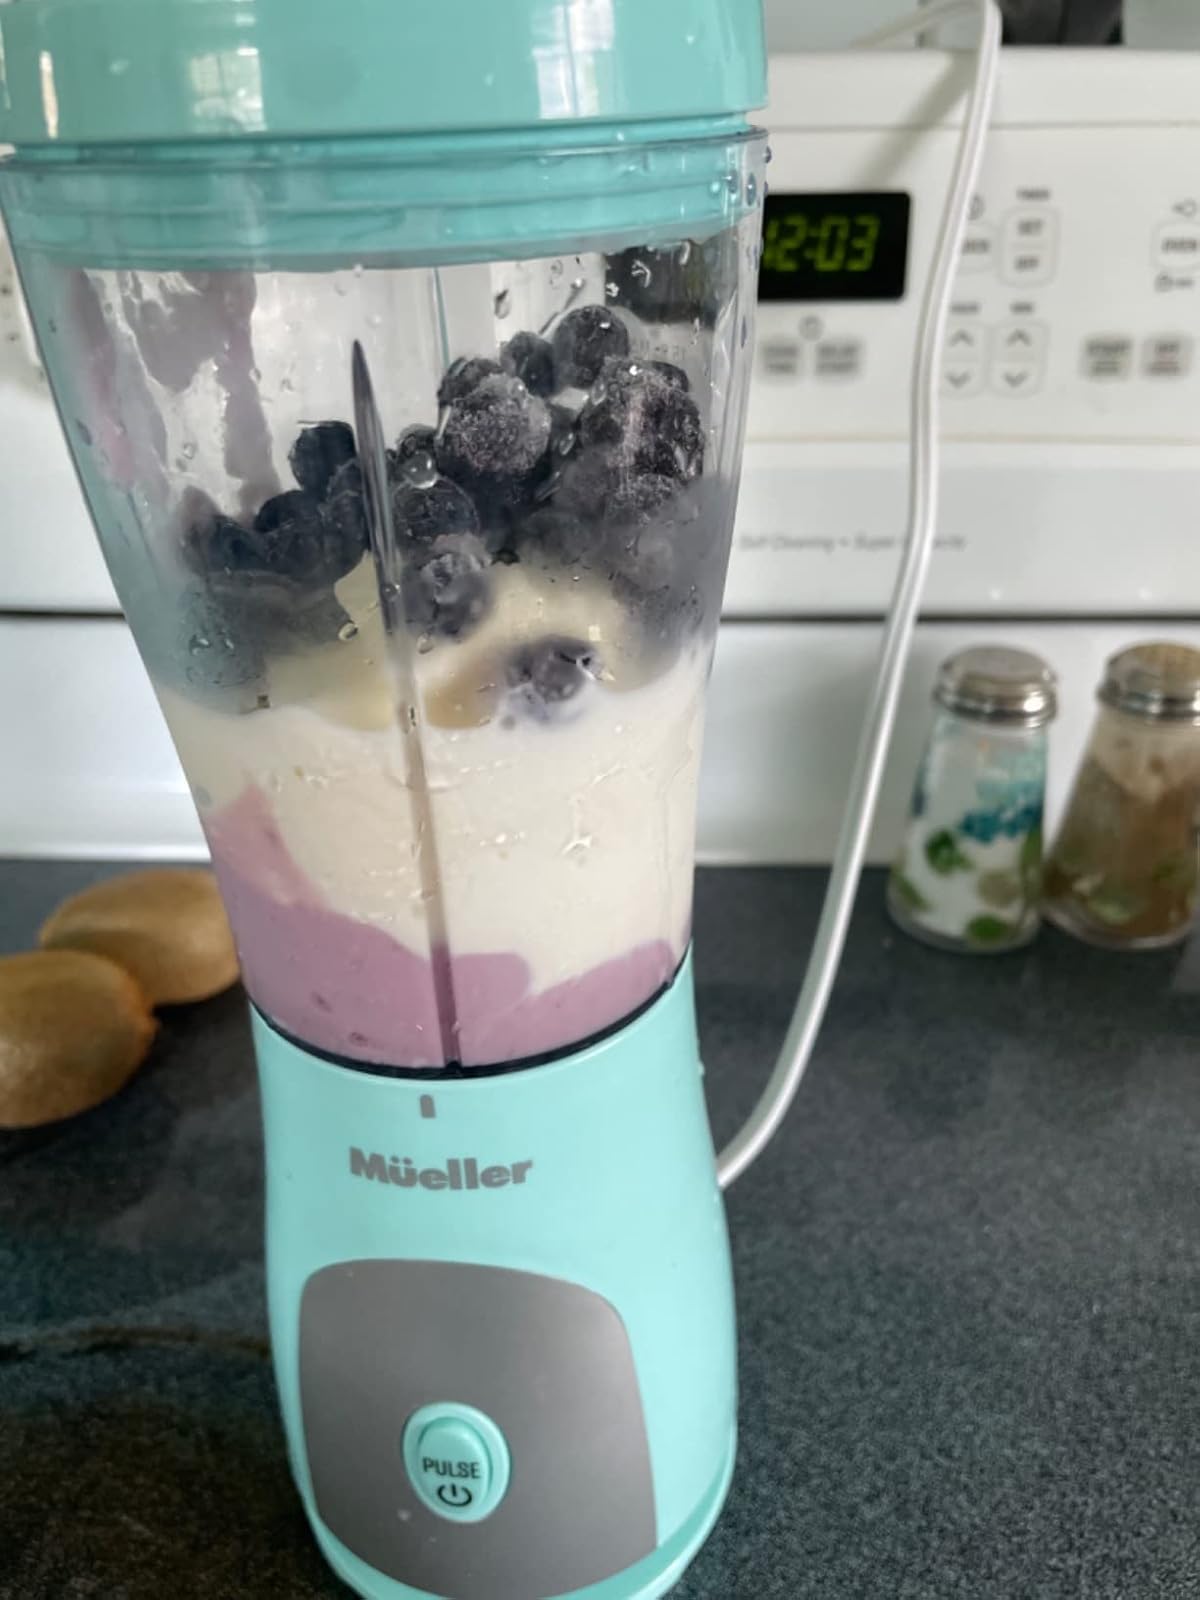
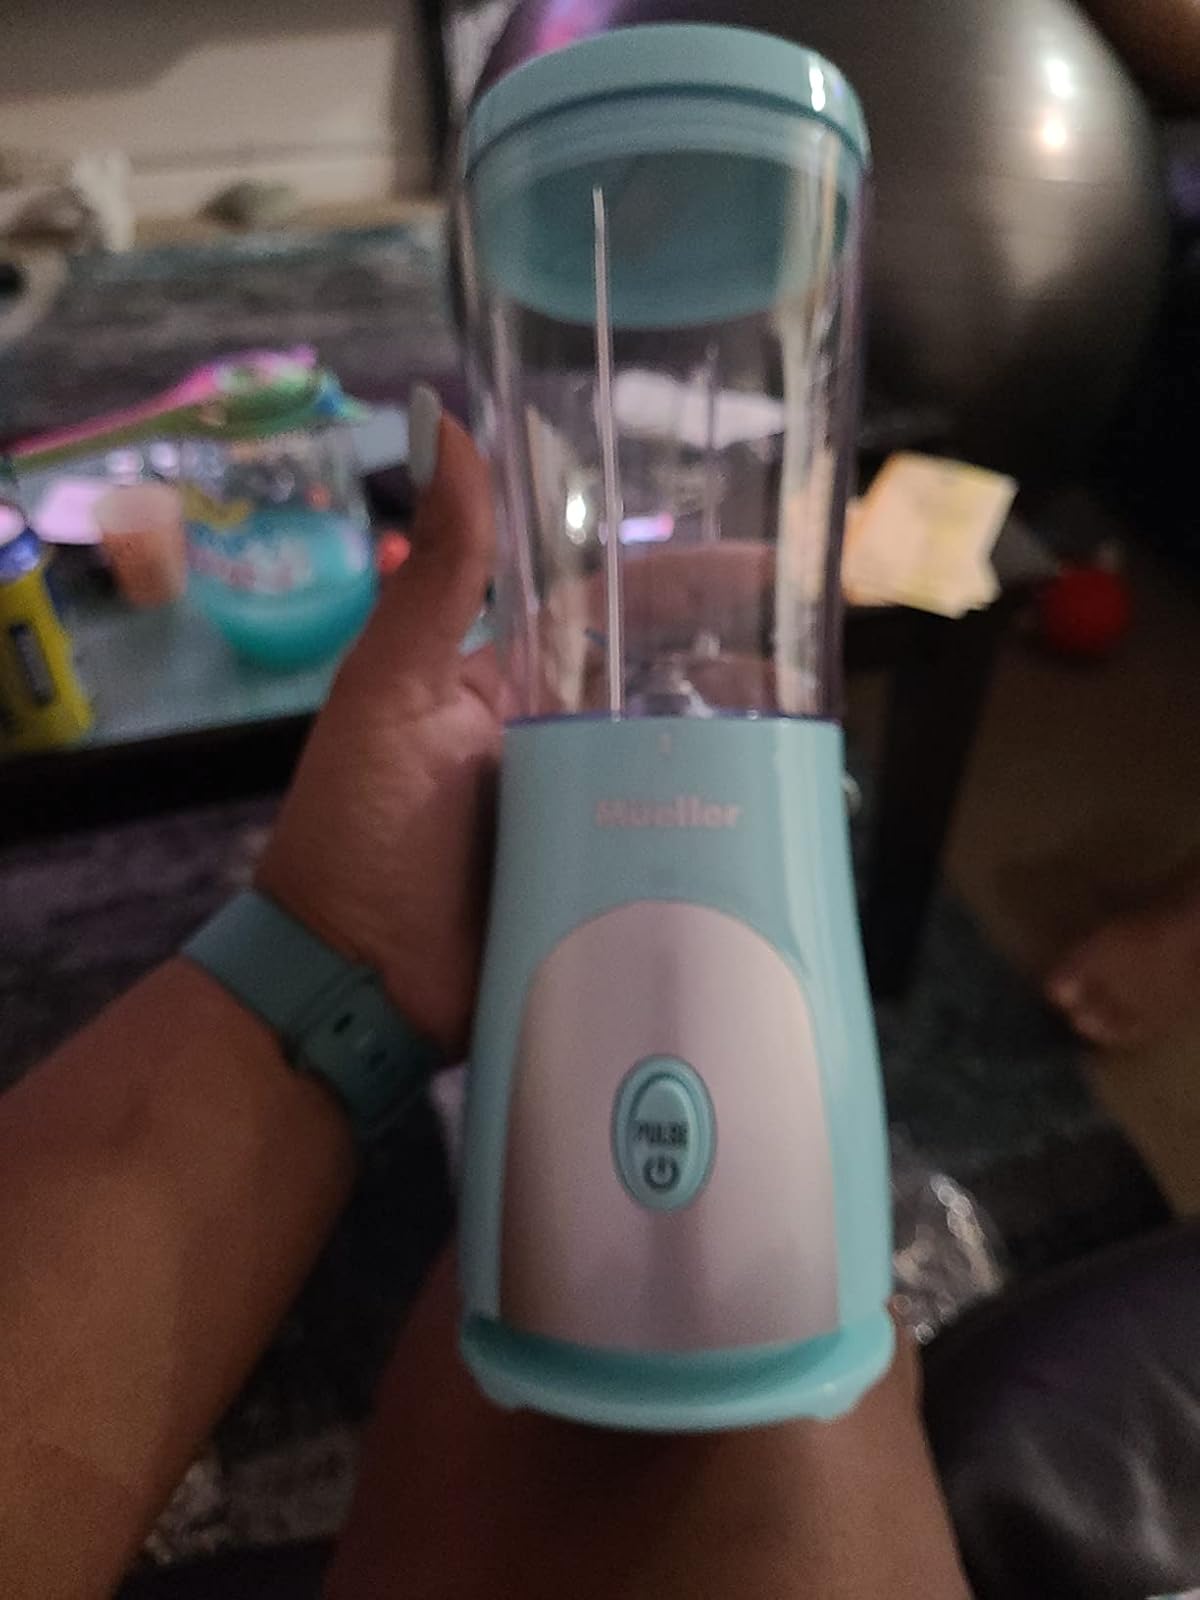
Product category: items_blender
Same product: yes